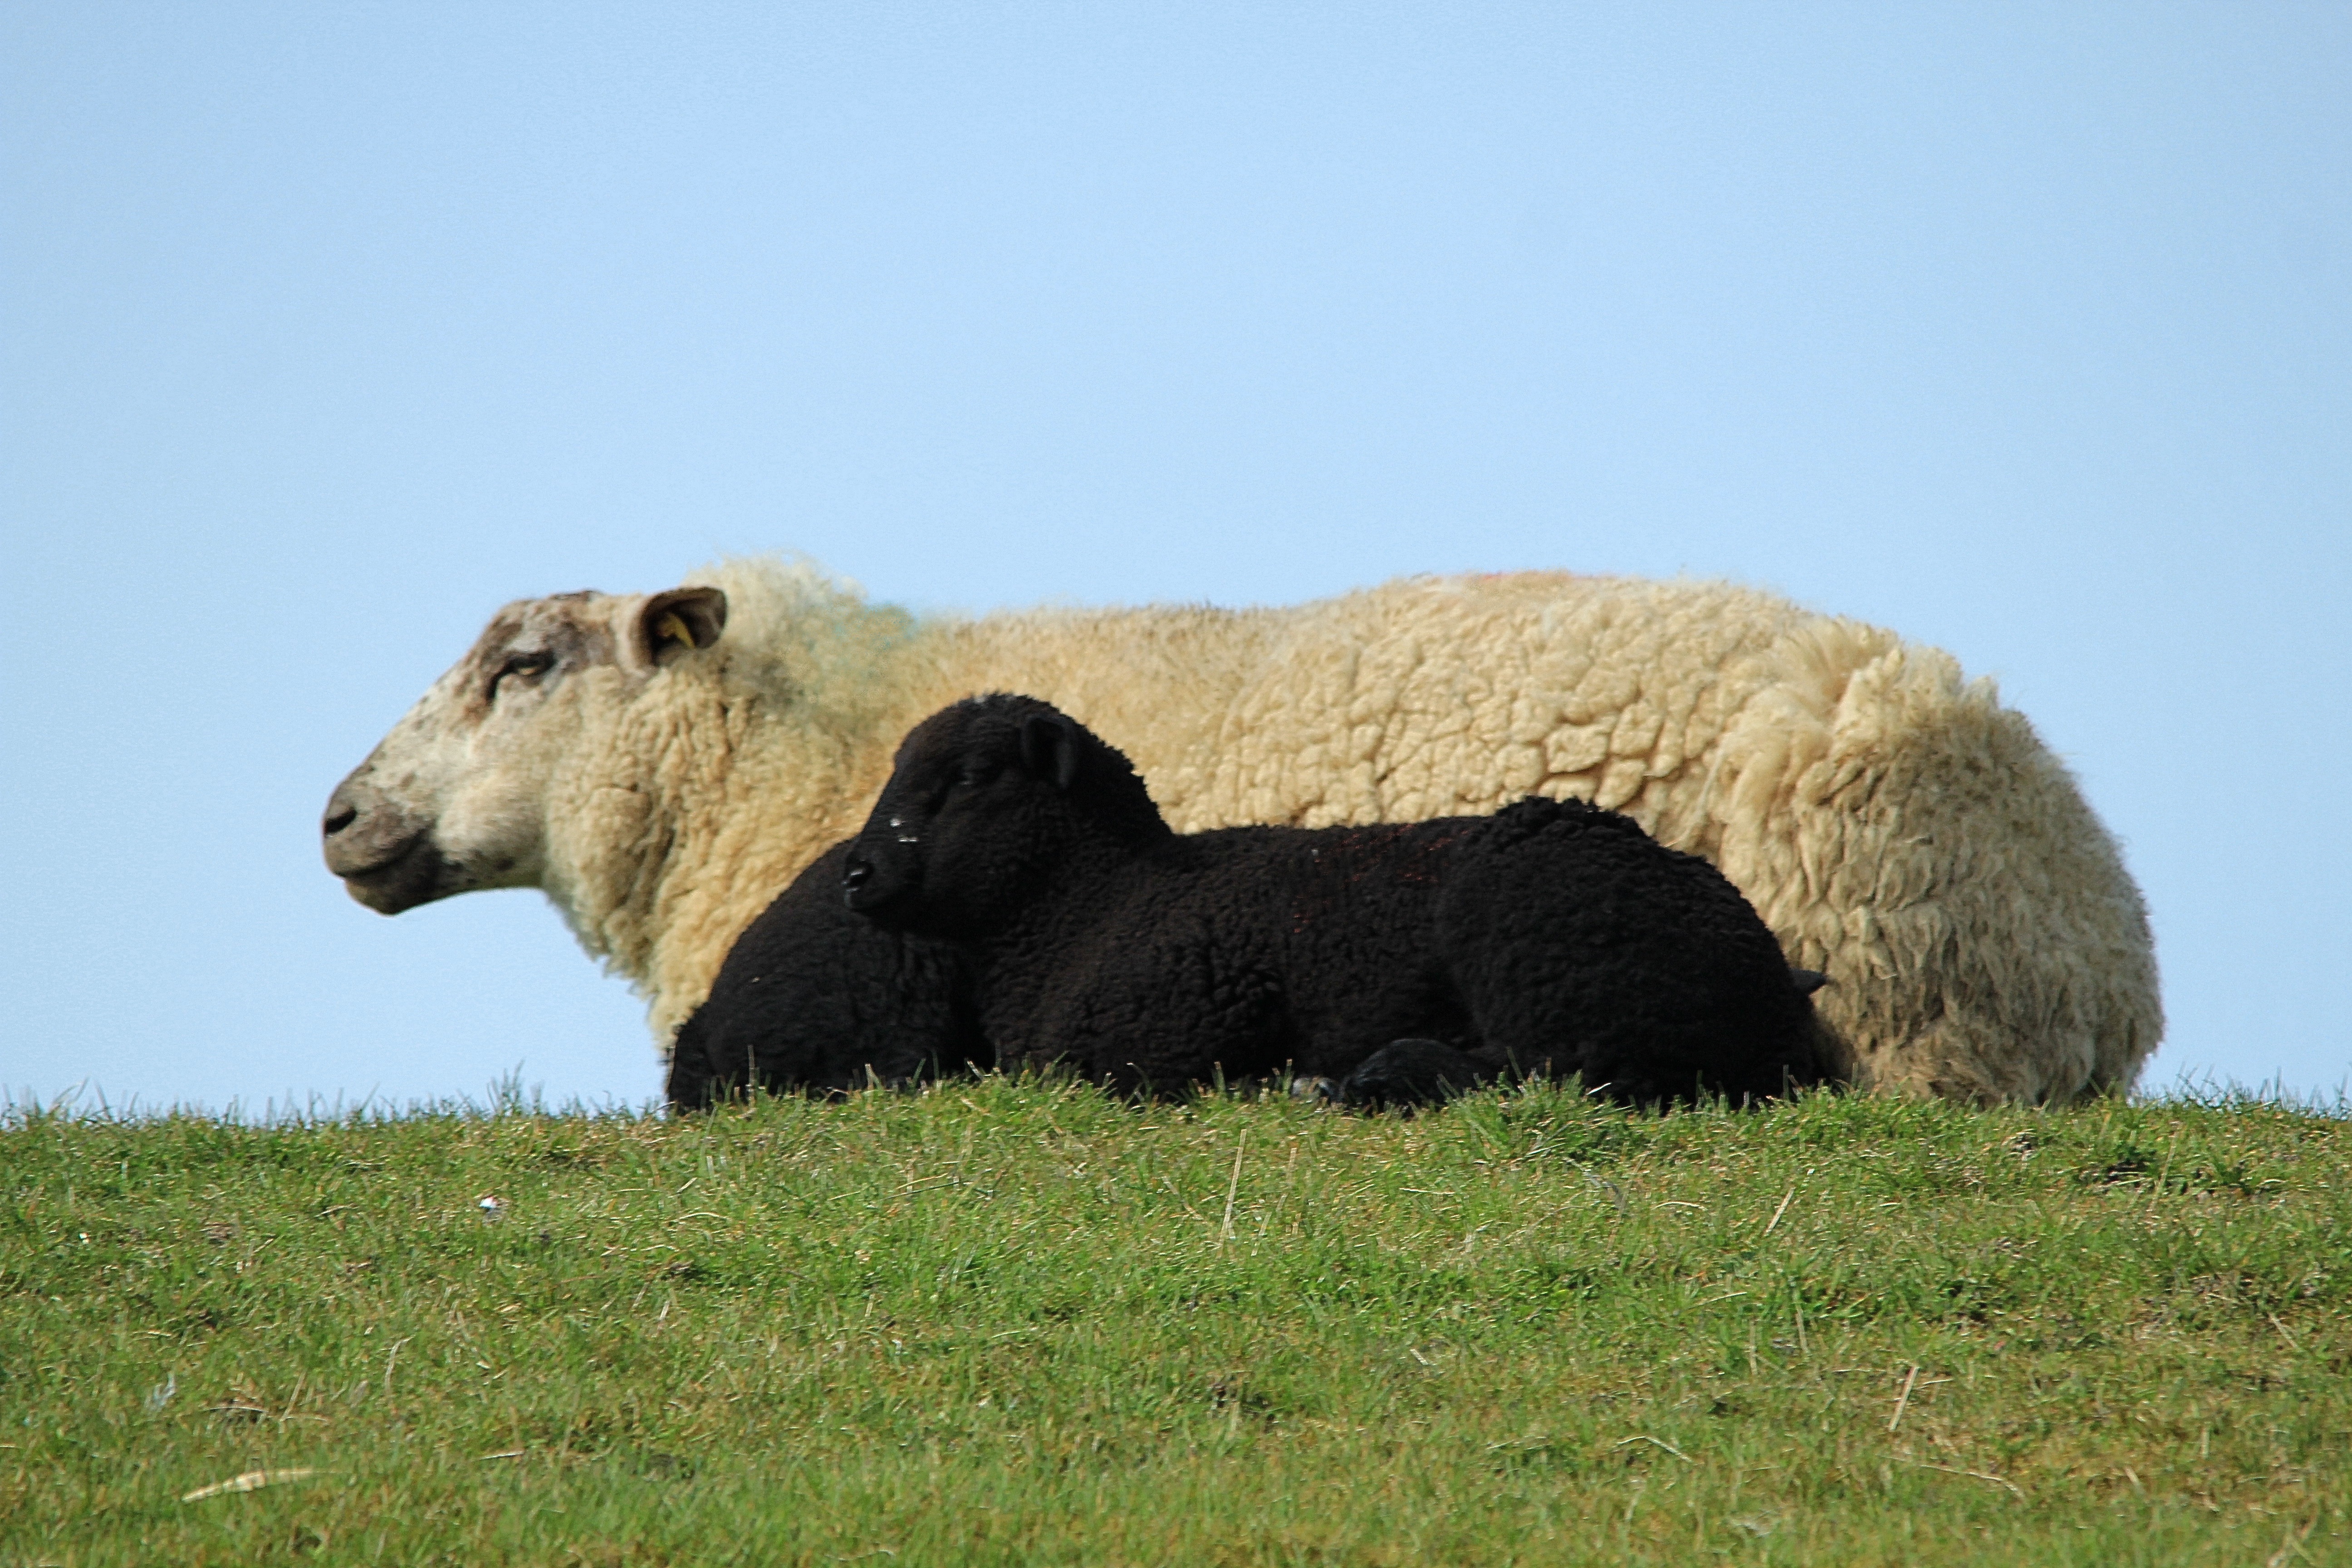
black and white, cute, bear, wildlife, young, pasture, grazing, sheep, mammal, fauna, lamb, cheerful, happy, grassland, infant, animals, vertebrate, bison, young animal, breastfeeding, grizzly bear, domestic sheep, cattle like mammal, muskox